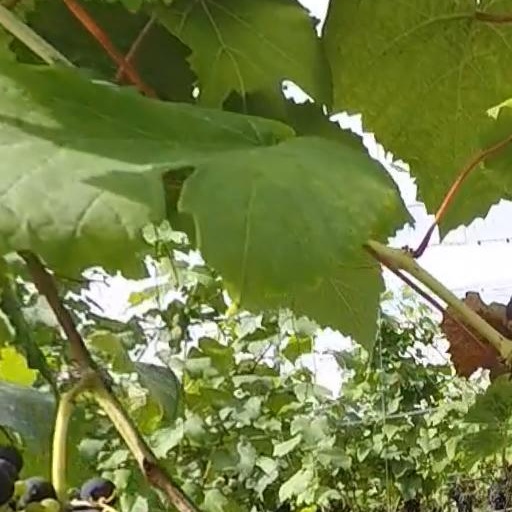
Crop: grape